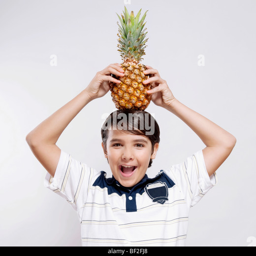
portrait of a boy carrying a pineapple on his head